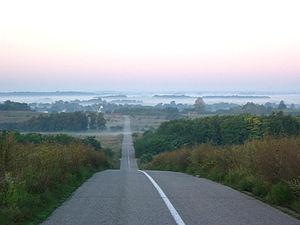
Deliblato est une localité de Serbie située dans la province autonome de Voïvodine. Elle fait partie de la municipalité de Kovin dans le district du Banat méridional. Au recensement de 2011, elle comptait 2 947 habitants.